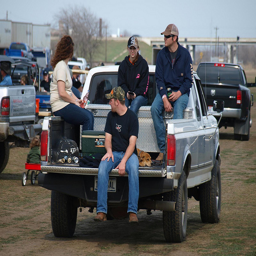
Four people sitting on a bed of a truck with a dog.
A group of people are sitting in the back of a truck.
Some people sit in the back of a truck together.
A group of people sit in the back of a pickup truck.
Four people and a dog are riding in the back of a pick up.